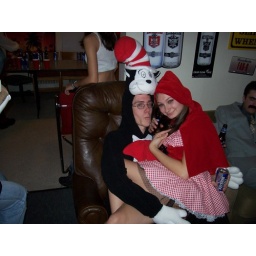
cat in the hat and red riding hood